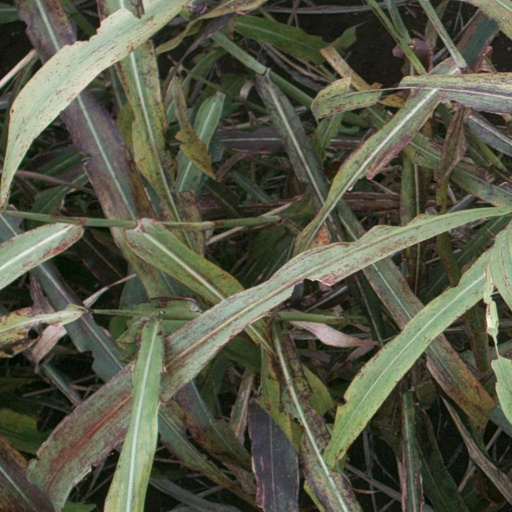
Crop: sorghum